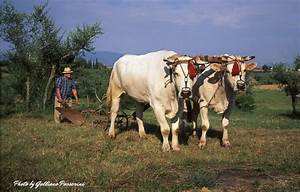
Label: mucca